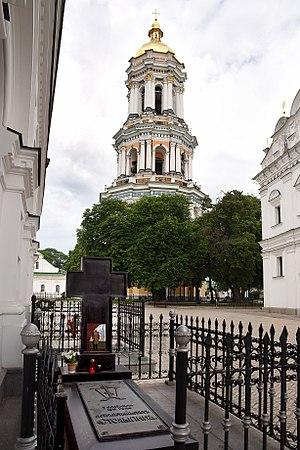
Piotr Arkadievitch Stolypine, né à Dresde le 2 avril 1862, mort à Kiev le 5 septembre 1911, est un homme politique russe.